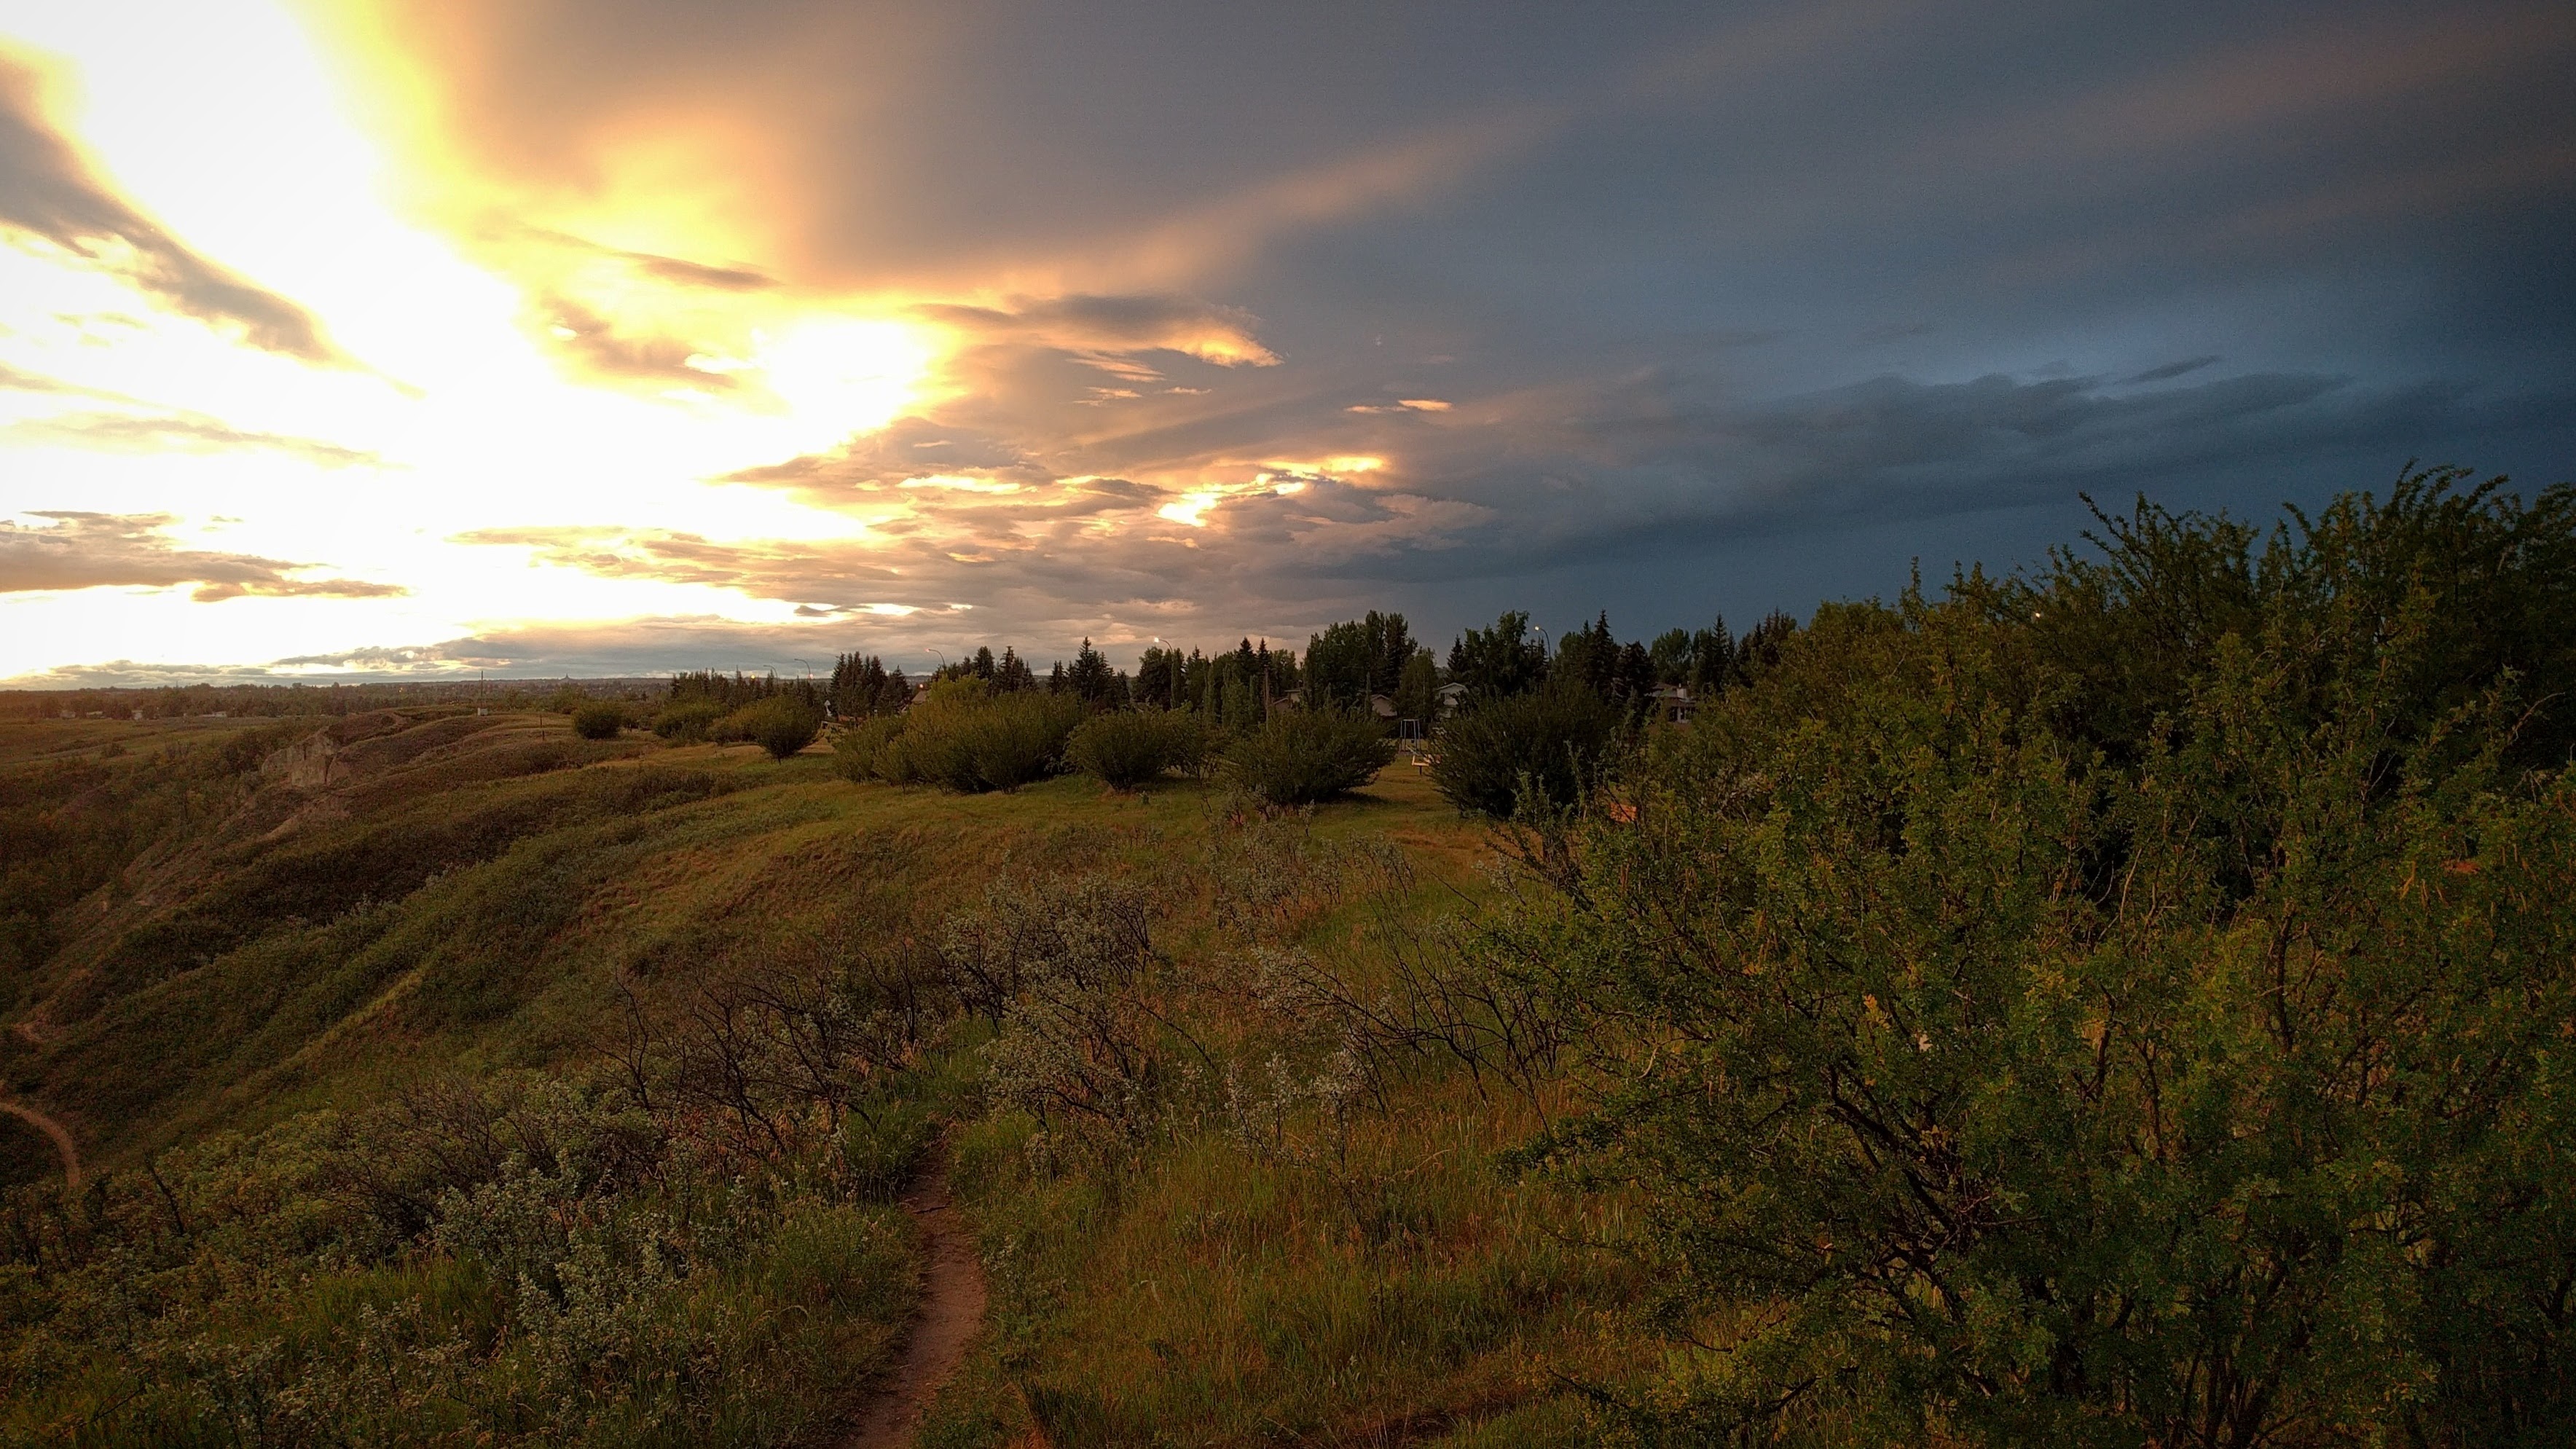
landscape, coast, nature, wilderness, mountain, cloud, sky, sun, sunrise, sunset, prairie, sunlight, morning, hill, dawn, dusk, evening, autumn, ridge, plateau, habitat, rural area, atmospheric phenomenon, mountainous landforms